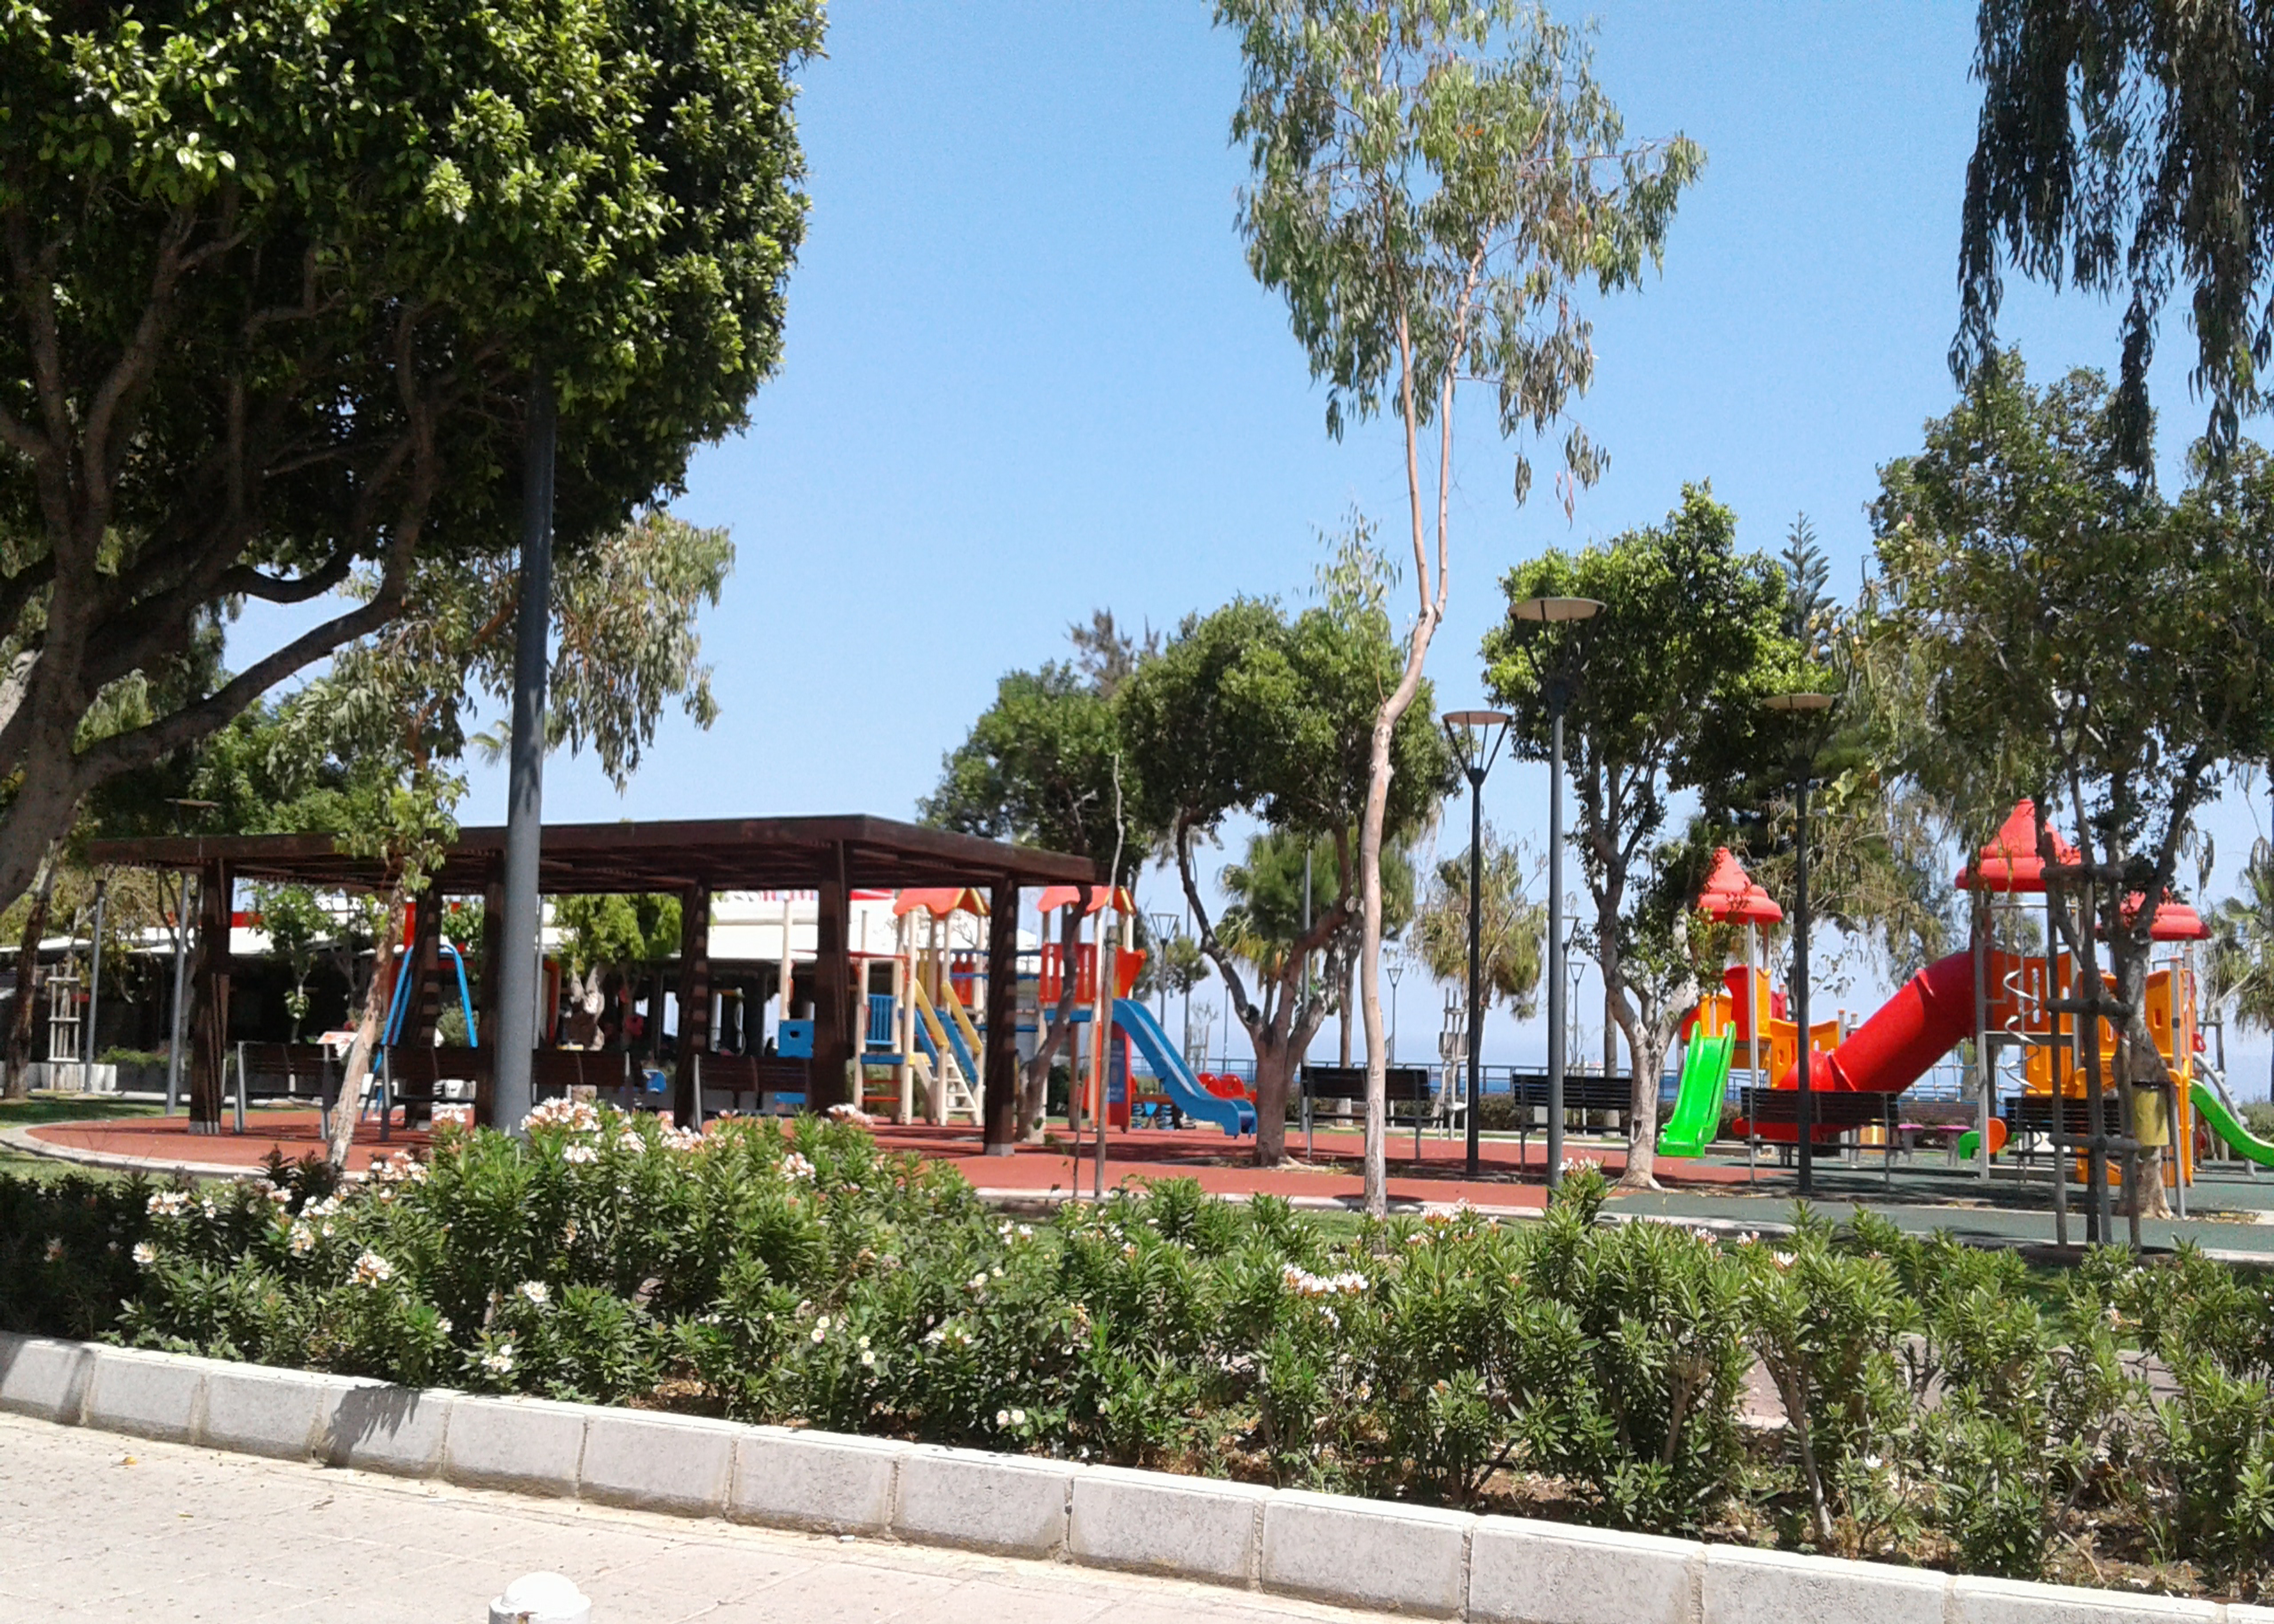
games, child, park, play area, green, trees, plant, sky, tree, shade, urban design, recreation, leisure, landscape, city, grass, road surface, pole, road, building, nonbuilding structure, chute, landscaping, street, mixed use, garden, arecales, tourism, vacation, fun, town square, asphalt, tourist attraction